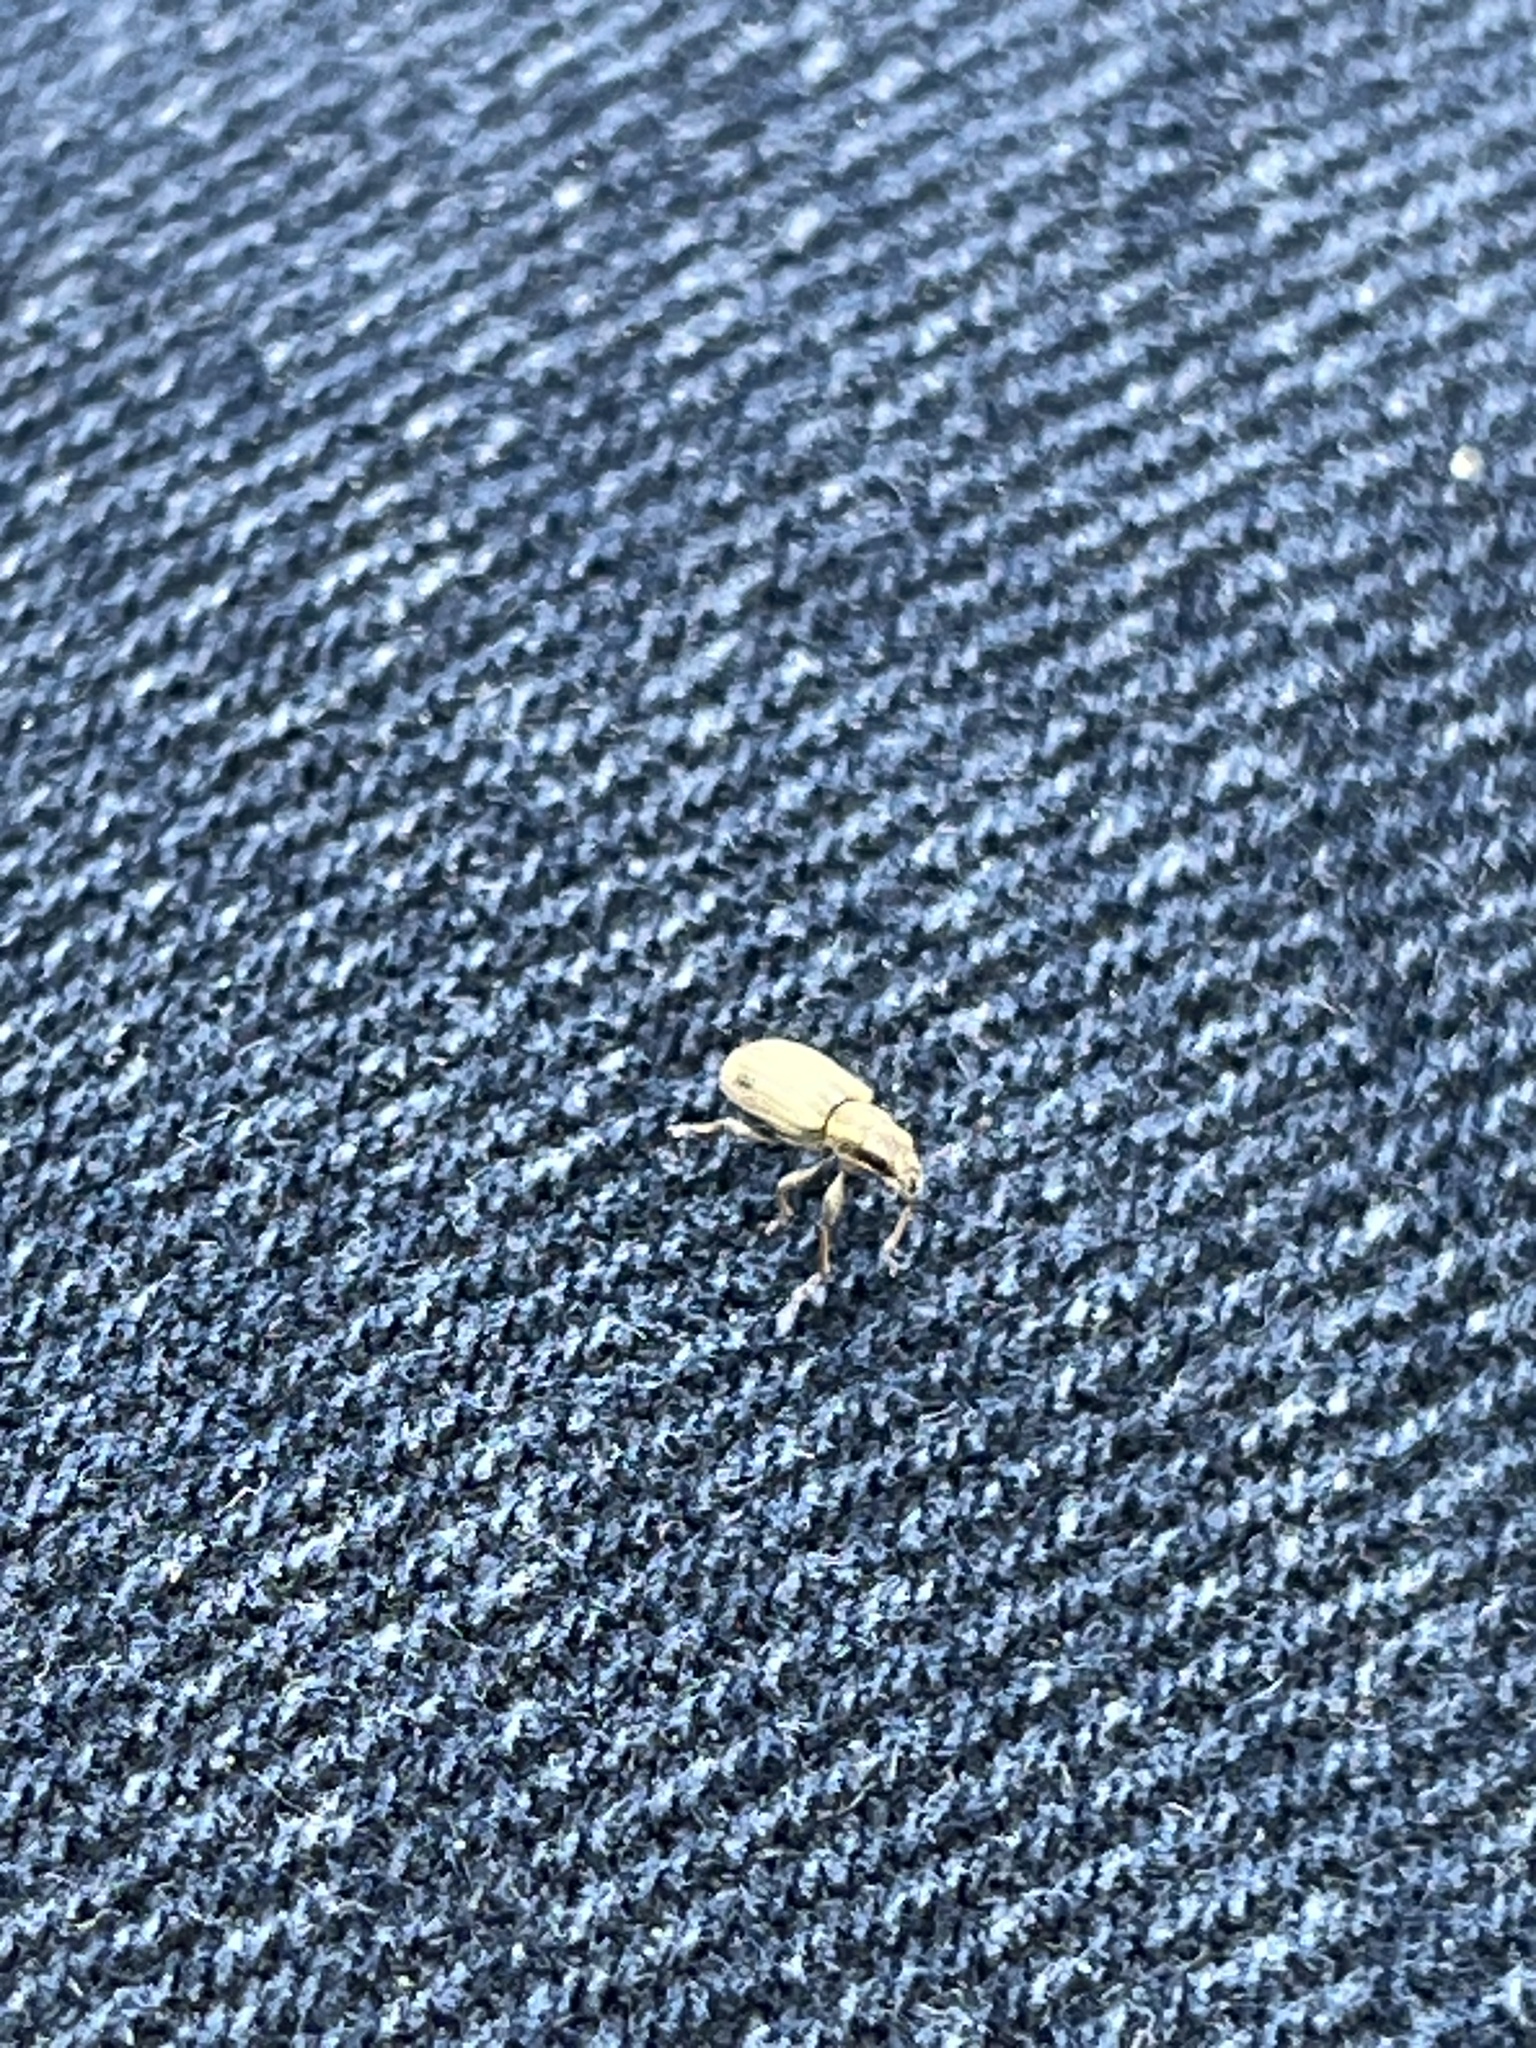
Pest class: pea_leaf_weevil